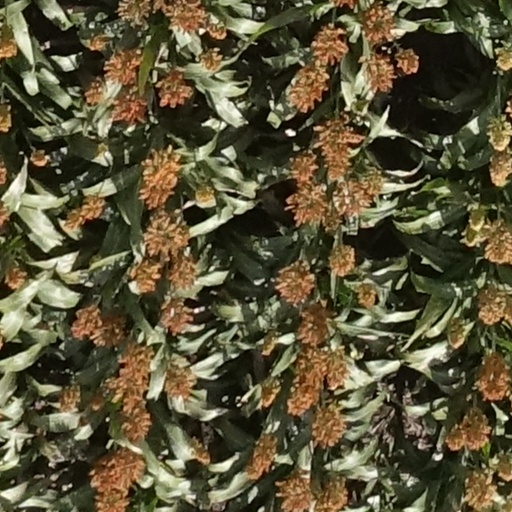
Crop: sorghum